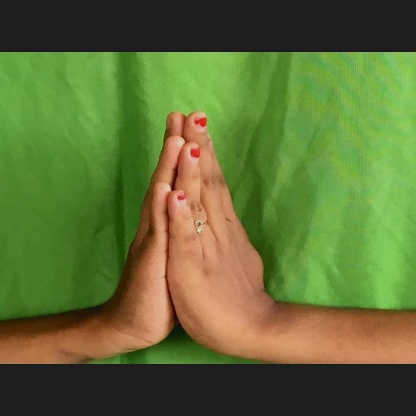
Mudra: Anjali